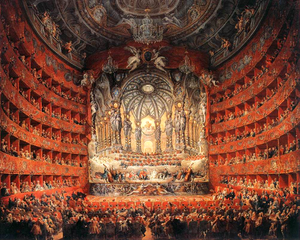
Le baroque couvre une grande période dans l’histoire de la musique et de l'opéra. Il s’étend du début du XVIIᵉ siècle jusqu'au milieu du XVIIIᵉ siècle, de façon plus ou moins uniforme selon les pays. De façon nécessairement schématique, l’esthétique et l’inspiration baroques succèdent à celles de la Renaissance, apogée du contrepoint et de la polymélodie, et précèdent celles du classicisme, naissance d'éléments discursifs et rationnels, comme la phrase musicale ponctuée comme dans l'architecture. Les « figures » musicales baroques sont soutenues par une basse continue très stable. Nous pouvons dire que nous sommes à la jonction entre contrepoint et harmonie.
Le Teatro Argentina est une salle d'opéra donnant sur l'aire de Largo di Torre Argentina à Rome, construite au XVIIIᵉ siècle. C'est l'un des principaux théâtres de la ville et le siège de la fondation Teatro di Roma.
La Fête musicale donnée par le cardinal de La Rochefoucauld pour le mariage du Dauphin est un tableau de Giovanni Paolo Panini peint en 1747 et conservé au Musée du Louvre sous le numéro d'inventaire INV 414.
Frédéric-Jérôme, cardinal de La Rochefoucauld de Roye est un prélat français né le 16 juillet 1701 et mort à Paris le 29 avril 1757. Fils de Francois II de La Rochefoucauld de Roye et de sa femme, Catherine-Francoise d'Arpajon, il est destiné à l'Église dès son jeune âge.